Stiftung Juliusspital Würzburg

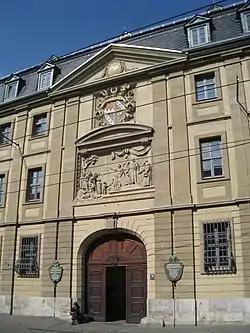
Entrance to the Juliusspital on the Juliuspromenade

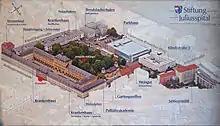
Map of Juliusspital

Stiftung Juliusspital Würzburg is a foundation in Würzburg, Germany that includes the Juliusspital (hospital) and the Juliusspital winery. It was created as a hospital in 1576 by the Prince-Bishop of Würzburg, Julius Echter von Mespelbrunn.